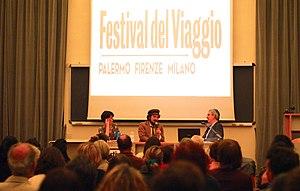
Le Festival del Viaggio est un festival annuel proposé chaque année en juin à Florence et à Palerme.